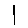
Label: 1